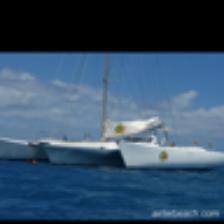
Label: NonHuman